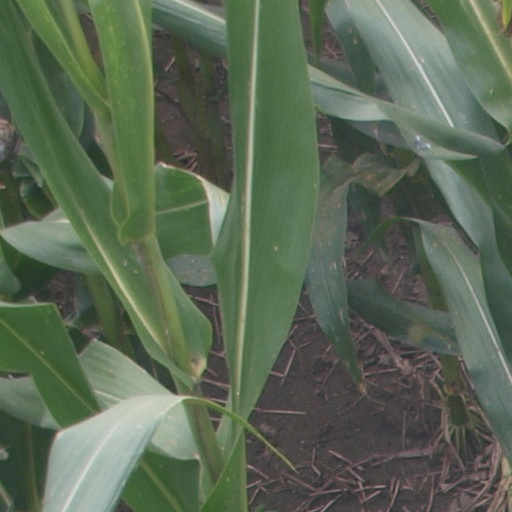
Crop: maize; corn